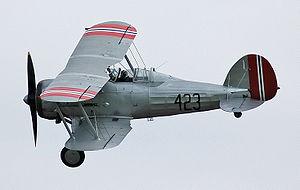
Le Gloster Gladiator est un avion de chasse biplan britannique de l'entre-deux-guerres. Il fut utilisé par la Royal Air Force et la Fleet Air Arm et fut exporté dans de nombreuses forces armées fin des années 1930. Ce fut le dernier chasseur biplan de la RAF. Bien que souvent opposé à des ennemis plus redoutables au cours des premiers jours de la Seconde Guerre mondiale, il s'acquitta assez bien des combats.
Créés peu après l'invention de l'aviation militaire pendant la Première Guerre mondiale, les porte-avions ont d'abord été considérés comme des bâtiments auxiliaires et n'ont joué un rôle majeur dans la guerre navale qu'à partir de la Seconde Guerre mondiale. Il a fallu l'attaque de Pearl Harbor de décembre 1941 pour démontrer la supériorité de l'aviation embarquée sur la grosse artillerie des navires de ligne, grâce à sa portée incomparablement plus grande pour une force de frappe équivalente. La bataille de la mer de Corail, en mai 1942, est le premier affrontement uniquement aéronaval de l'histoire, dans lequel les forces navales japonaises et américaines s'affrontèrent par avions interposés sans jamais être à portée de canon. En 1944-45, les plus grands cuirassés japonais jamais construits coulent sous les attaques de l'aviation embarquée américaine.